MS-DOS

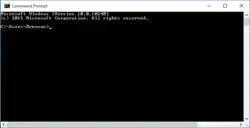
Command Prompt in Windows 10

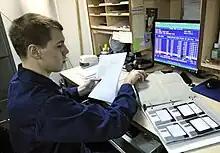
, MS-DOS was still used in some enterprises to run legacy applications, such as this US Navy food service management system.

All versions of Microsoft Windows have had an MS-DOS or MS-DOS-like command-line interface called MS-DOS Prompt which redirected input to MS-DOS and output from MS-DOS to the MS-DOS Prompt, or, in later versions, Command Prompt. This could run many DOS and variously Win32, OS/2 1.x and POSIX command-line utilities in the same command-line session, allowing piping between commands. The user interface, and the icon up to Windows 2000, followed the native MS-DOS interface. The Command Prompt introduced with Windows NT is not actually MS-DOS, but shares some commands with MS-DOS.